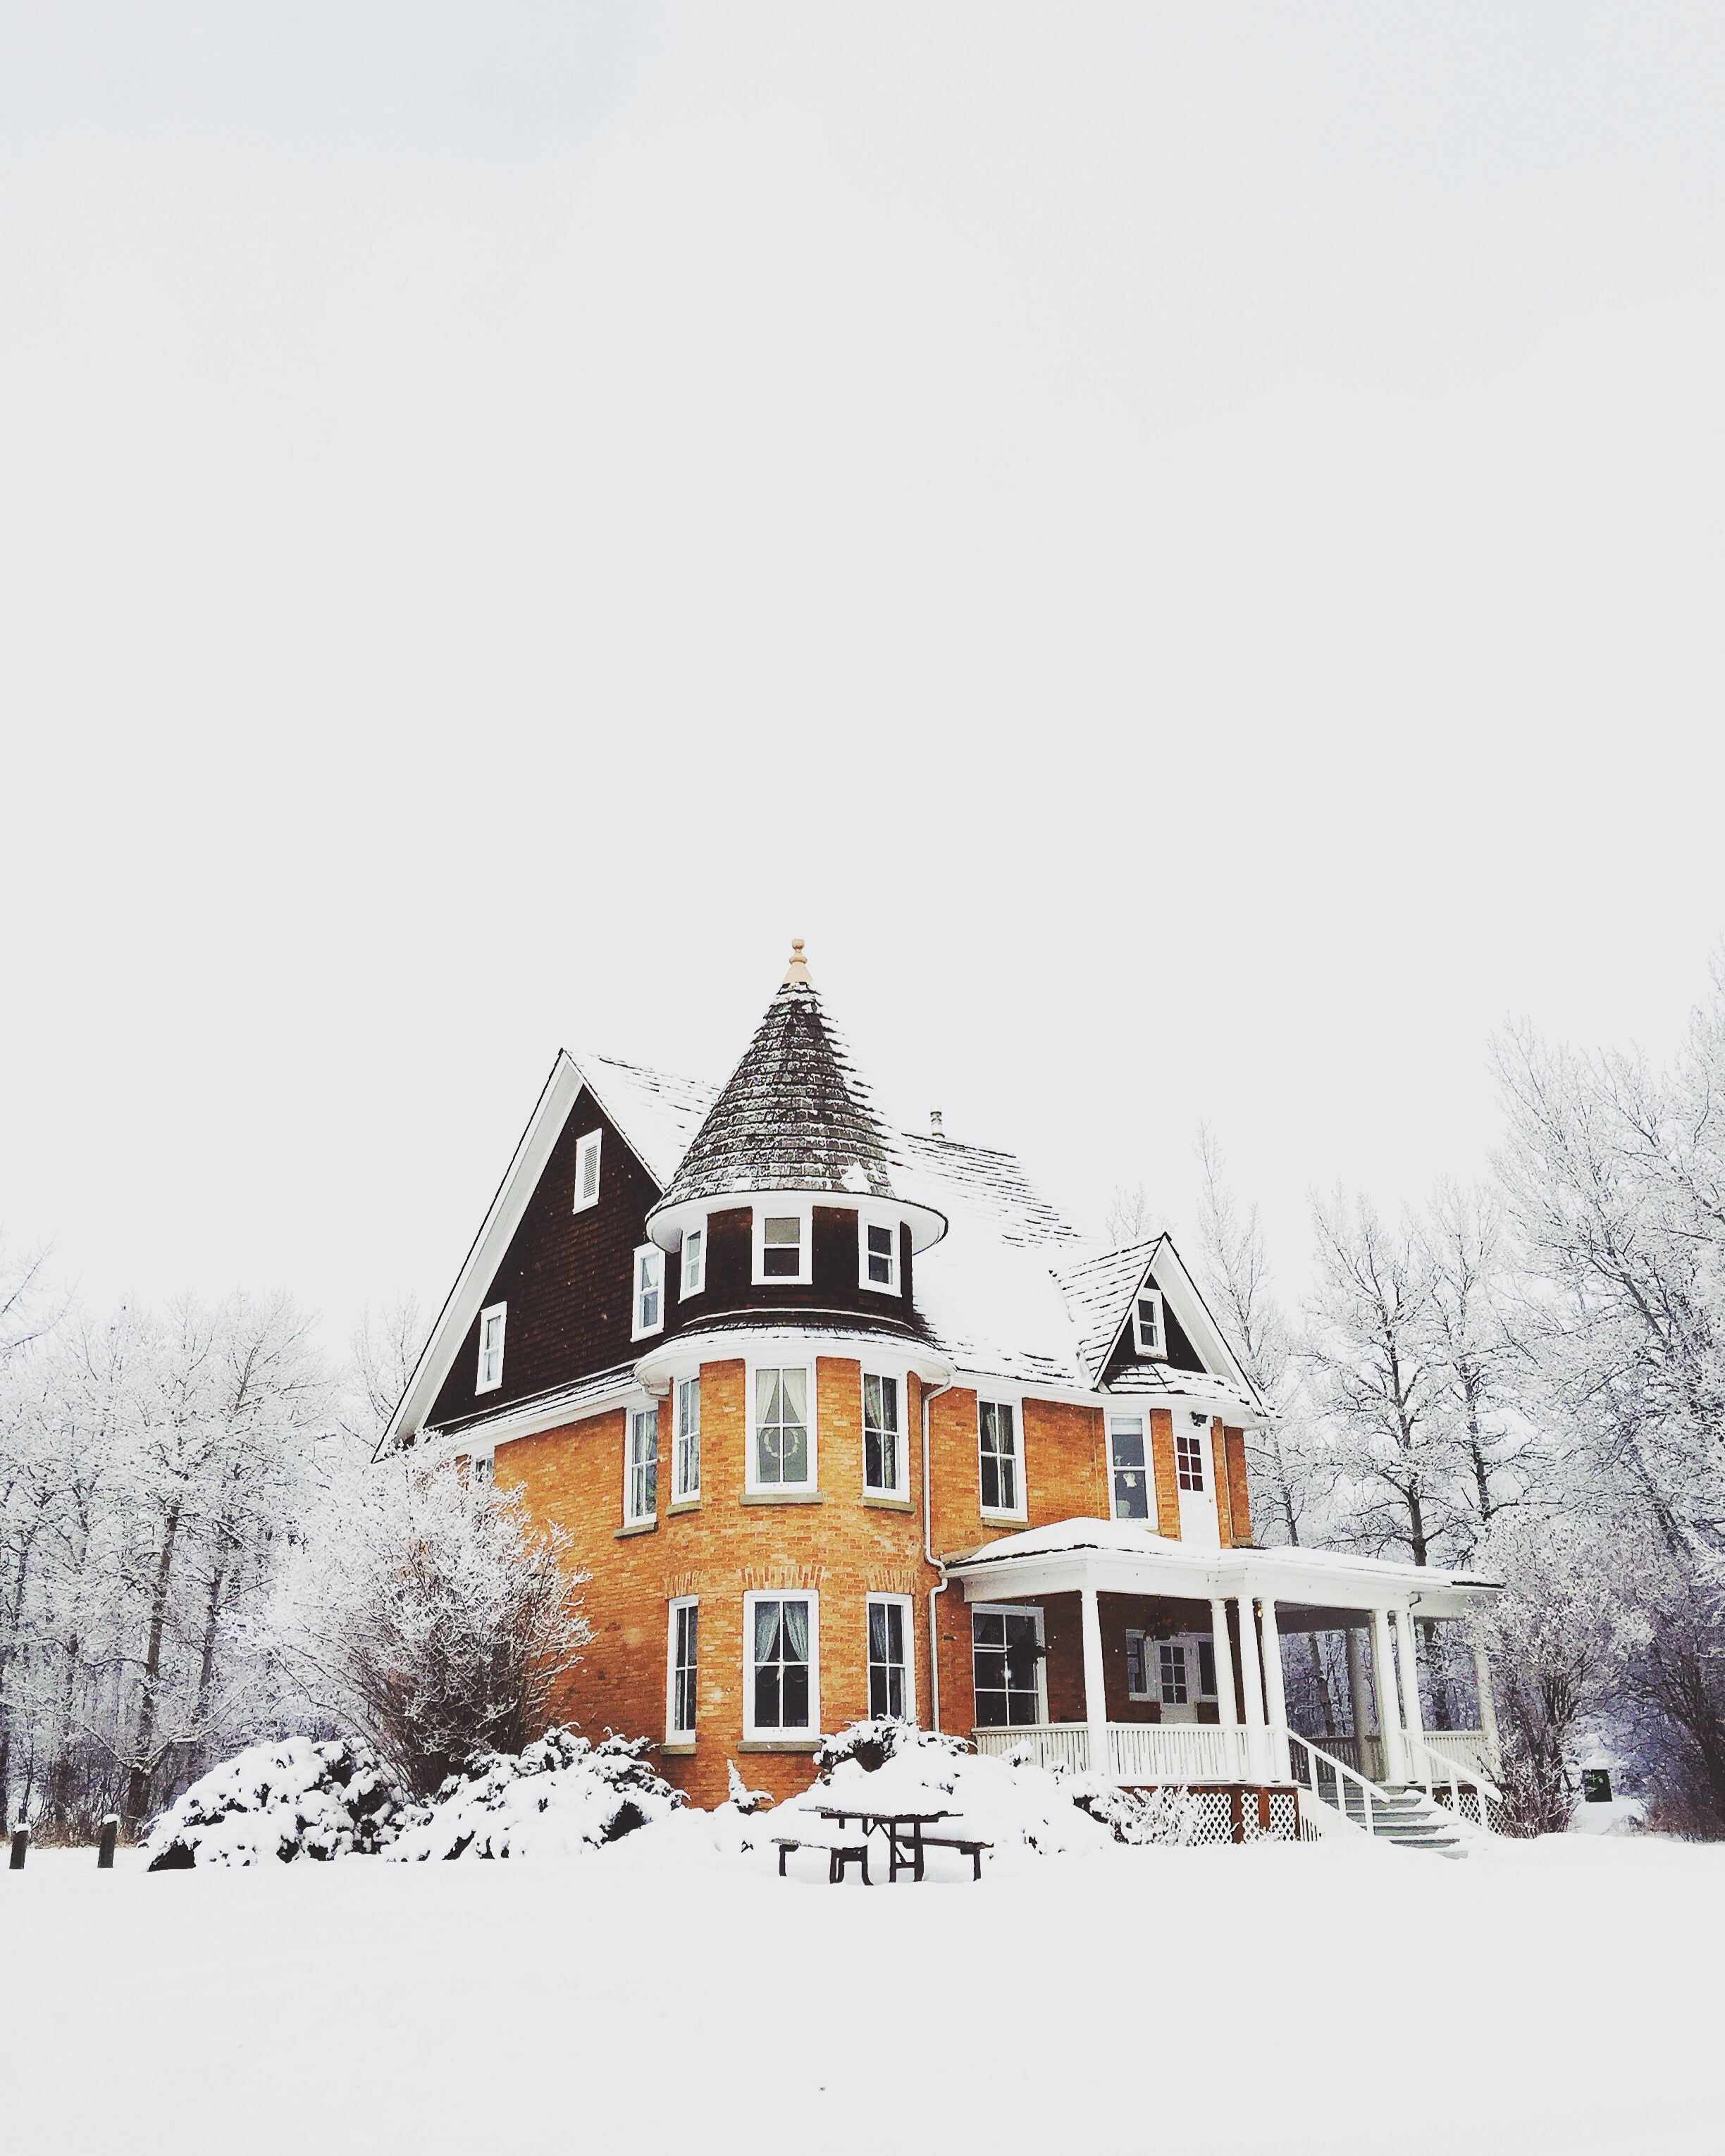
tree, snow, winter, house, building, home, weather, season, drawing, estate, residential area